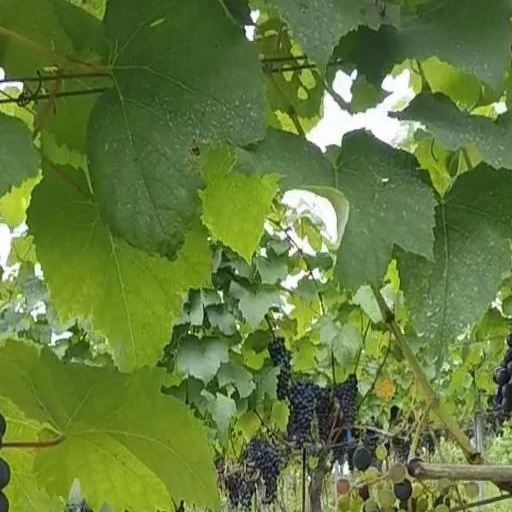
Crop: grape